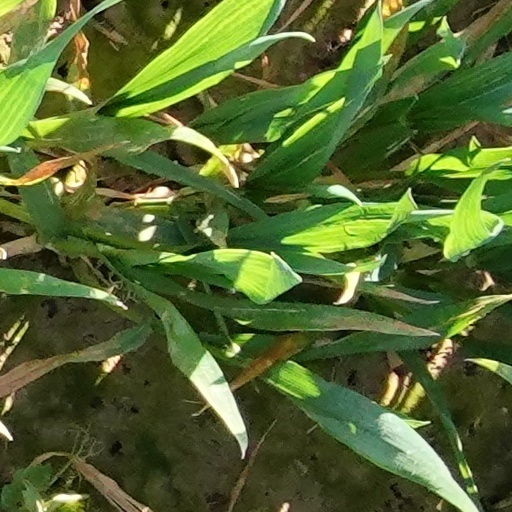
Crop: wheat